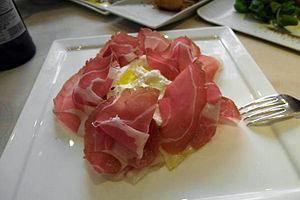
Culatello di Zibello et burrata - Italie.
Le culatello di Zibello est une charcuterie italienne produite dans la province de Parme.
La burrata est un fromage italien traditionnel à pâte fraîche filée de la cuisine italienne, originaire des Pouilles, à base de mozzarella remplie de crème à l’intérieur.